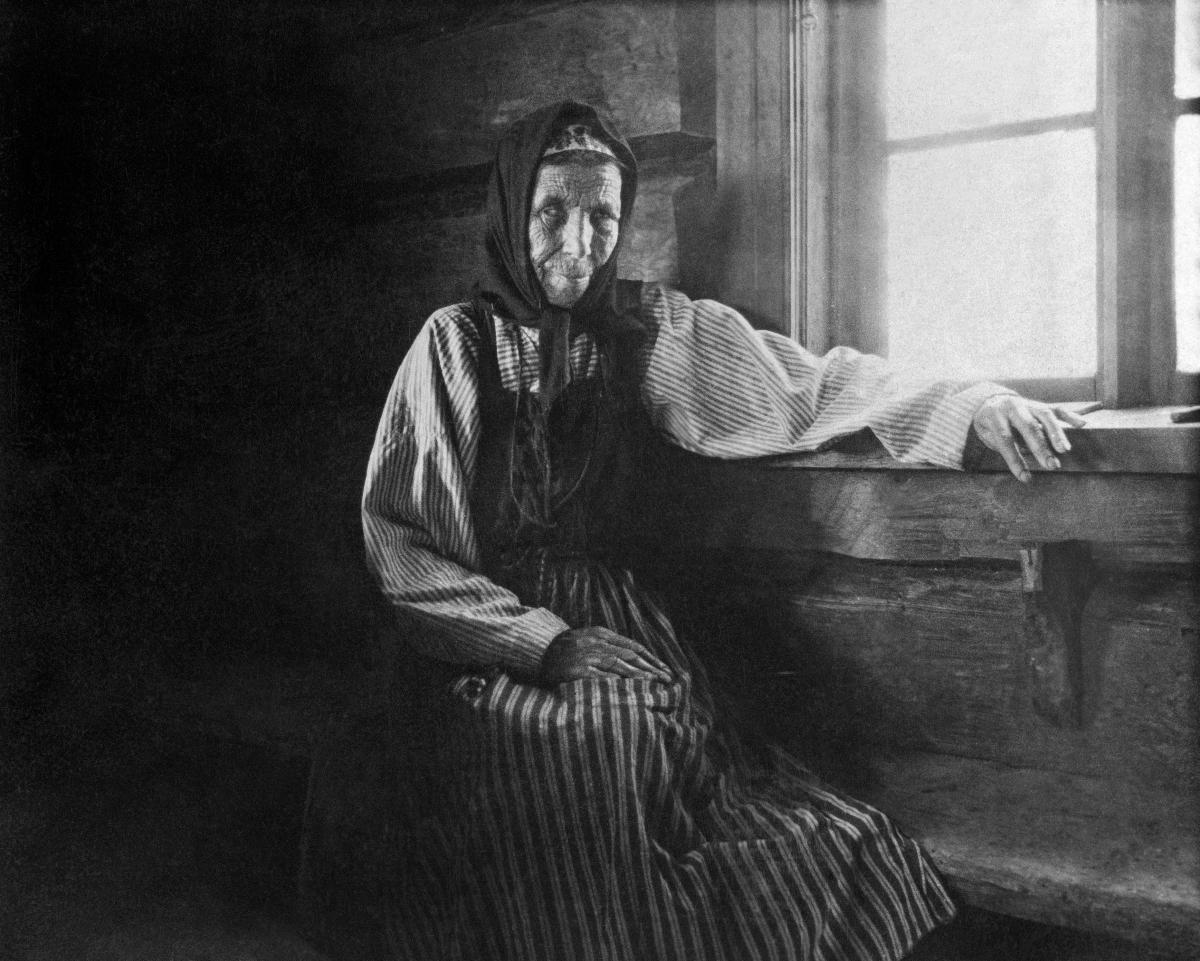
Matro Perttunen; Matro Perttunen
sisällön kuvaus: Matro Perttunen, laulajamuori Lapukasta. Latvajärvi, Vienan Karjala 1917. content description: Matro Perttunen, traditional singer from Lapukka. Latvajärvi, Viena Karelia 1917.
Kuvaaja: Paulaharju, Samuli, kuvaaja
Vuosi: 1917
Paikka: Venäjä, Vuokkiniemi, Latvajärvi; , Venäjä; Itä-Karjala, Viena
Aiheet: henkilöt; laulajat; kansanperinne; persons; singers; folklore; folk tradition; personer (individer); sångare; folktradition